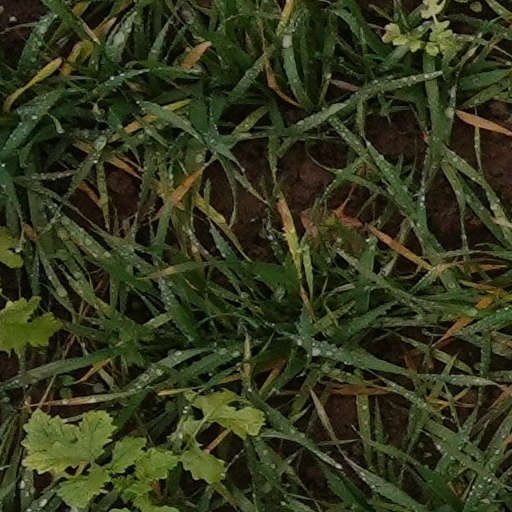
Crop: wheat